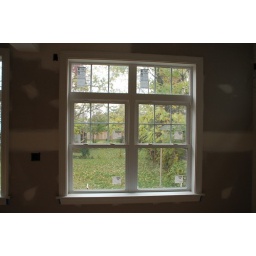
A finished window in the master bedroom